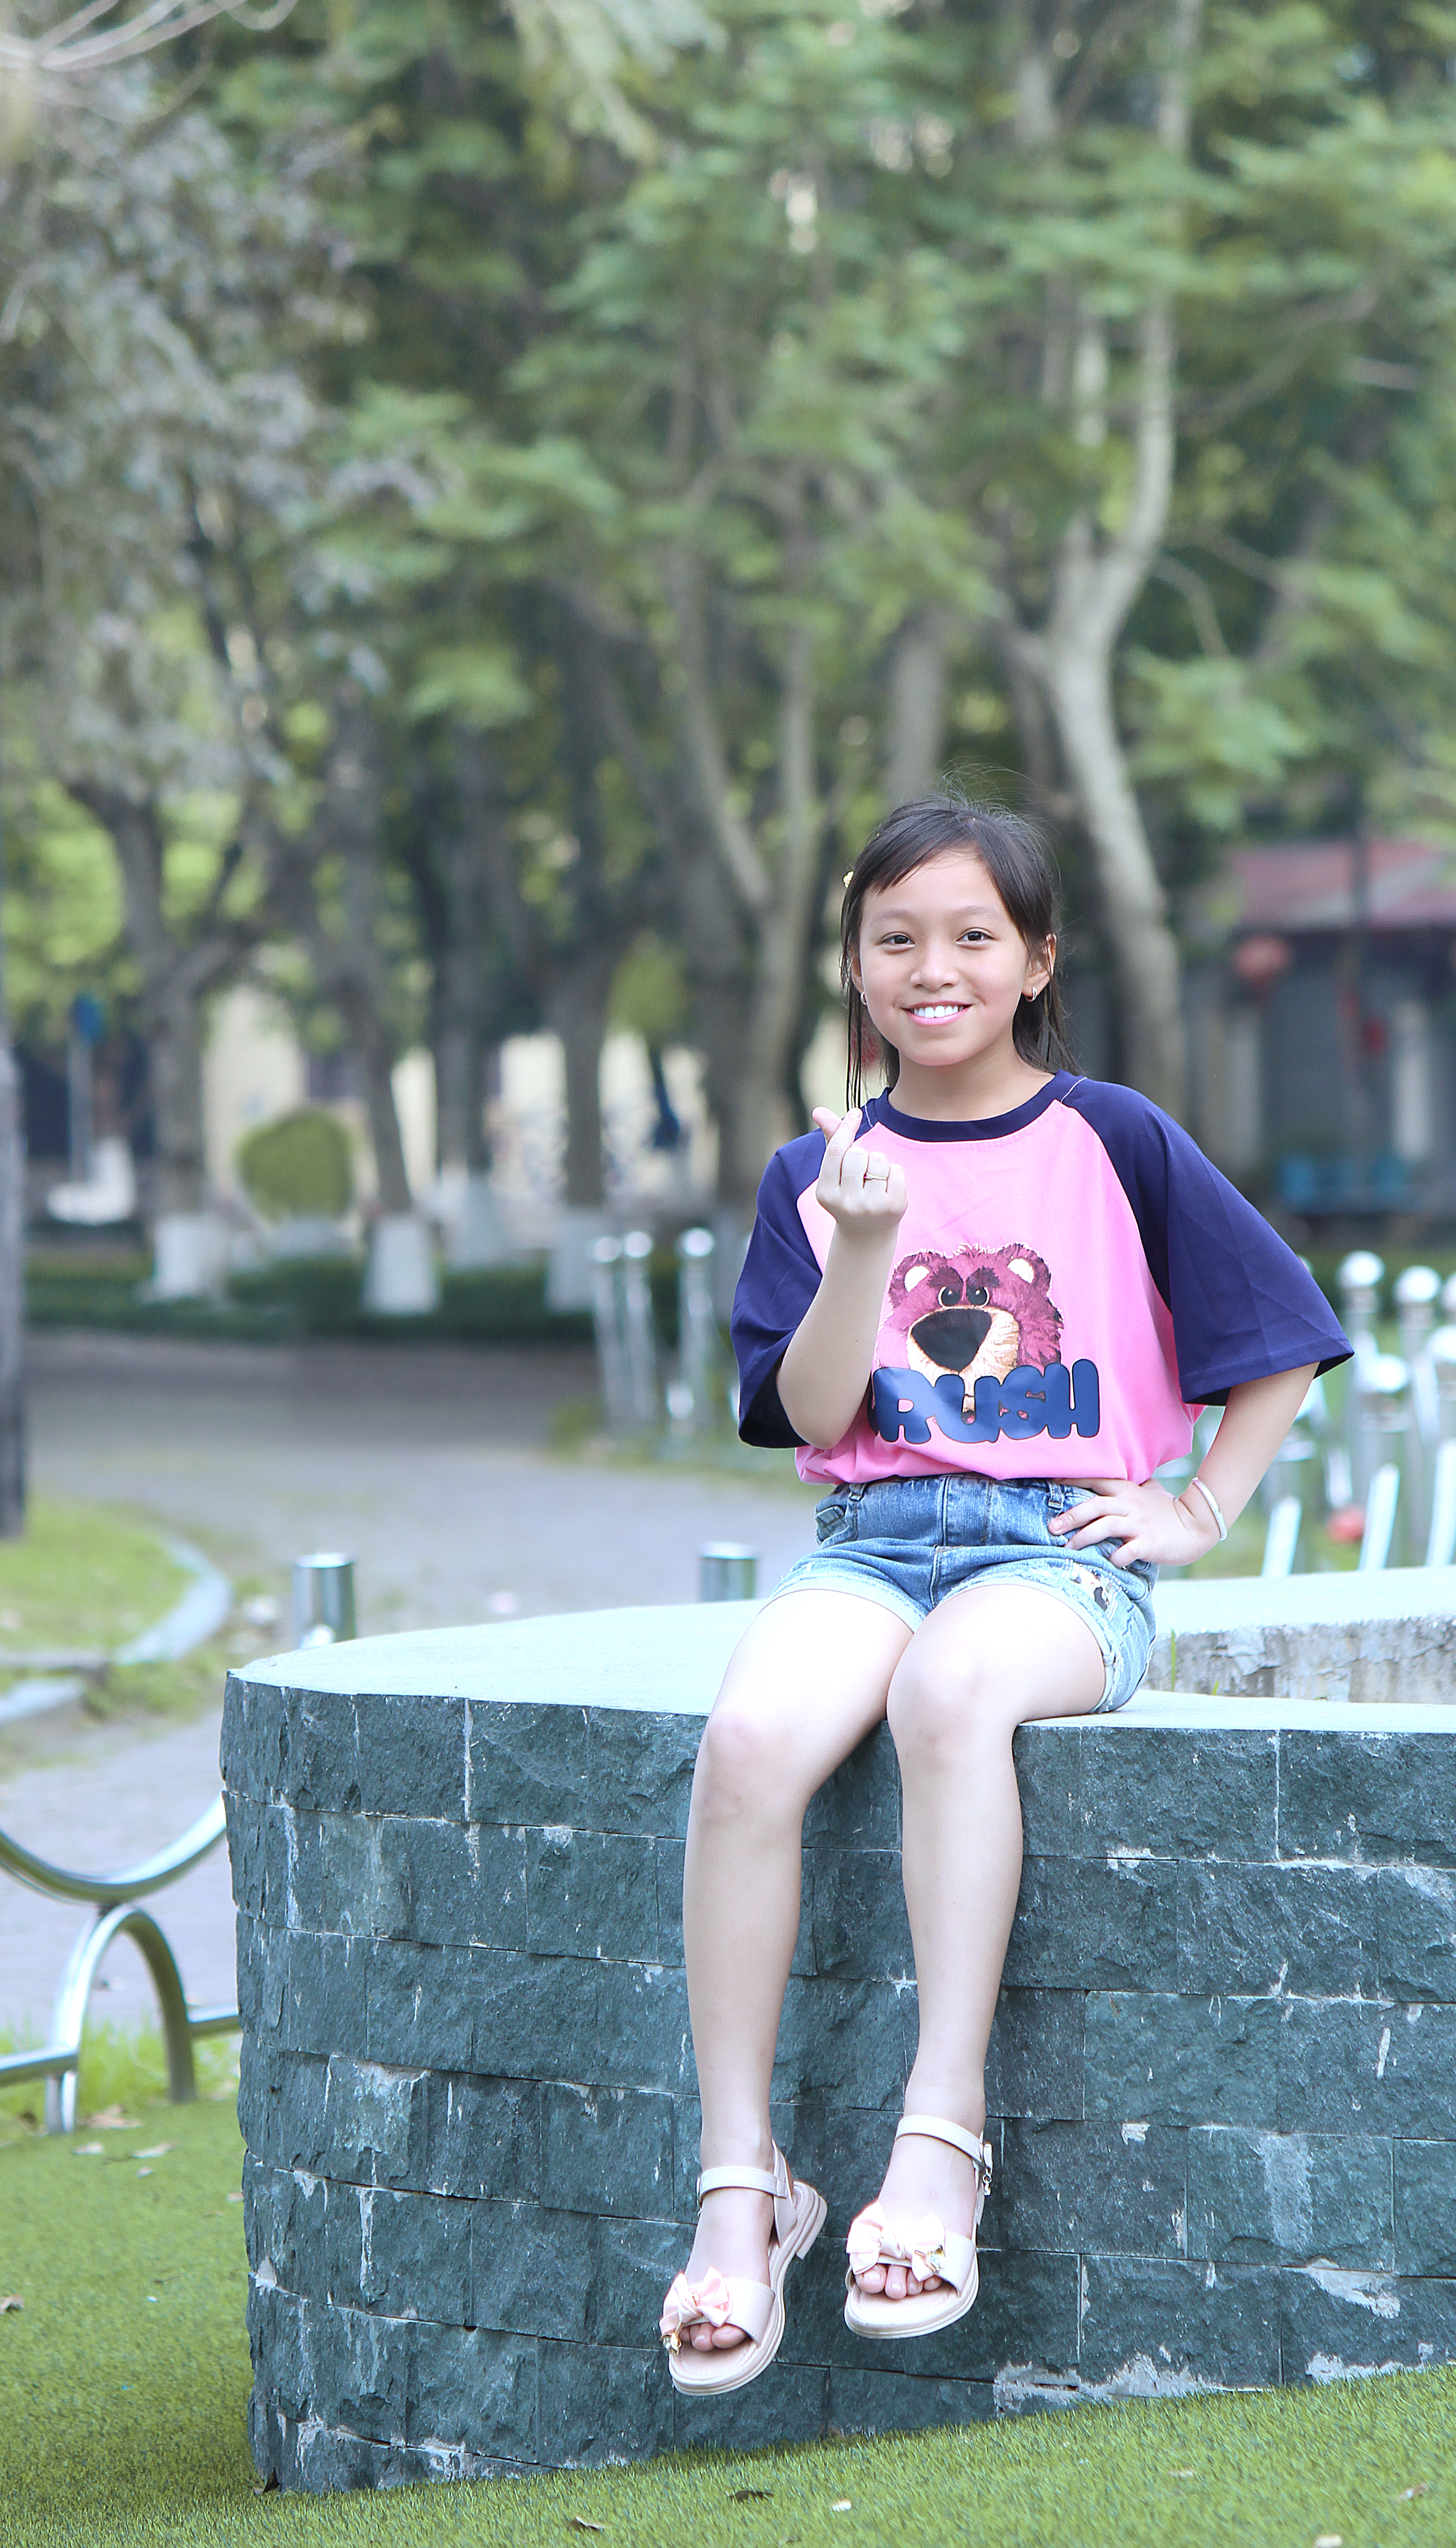
boy, smile, hairstyle, flash photography, tree, grass, happy, thigh, leisure, summer, black hair, beauty, human leg, electric blue, knee, t shirt, recreation, magenta, sitting, spring, pattern, jewellery, fun, sandal, denim, street, child, portrait photography, photo shoot, vacation